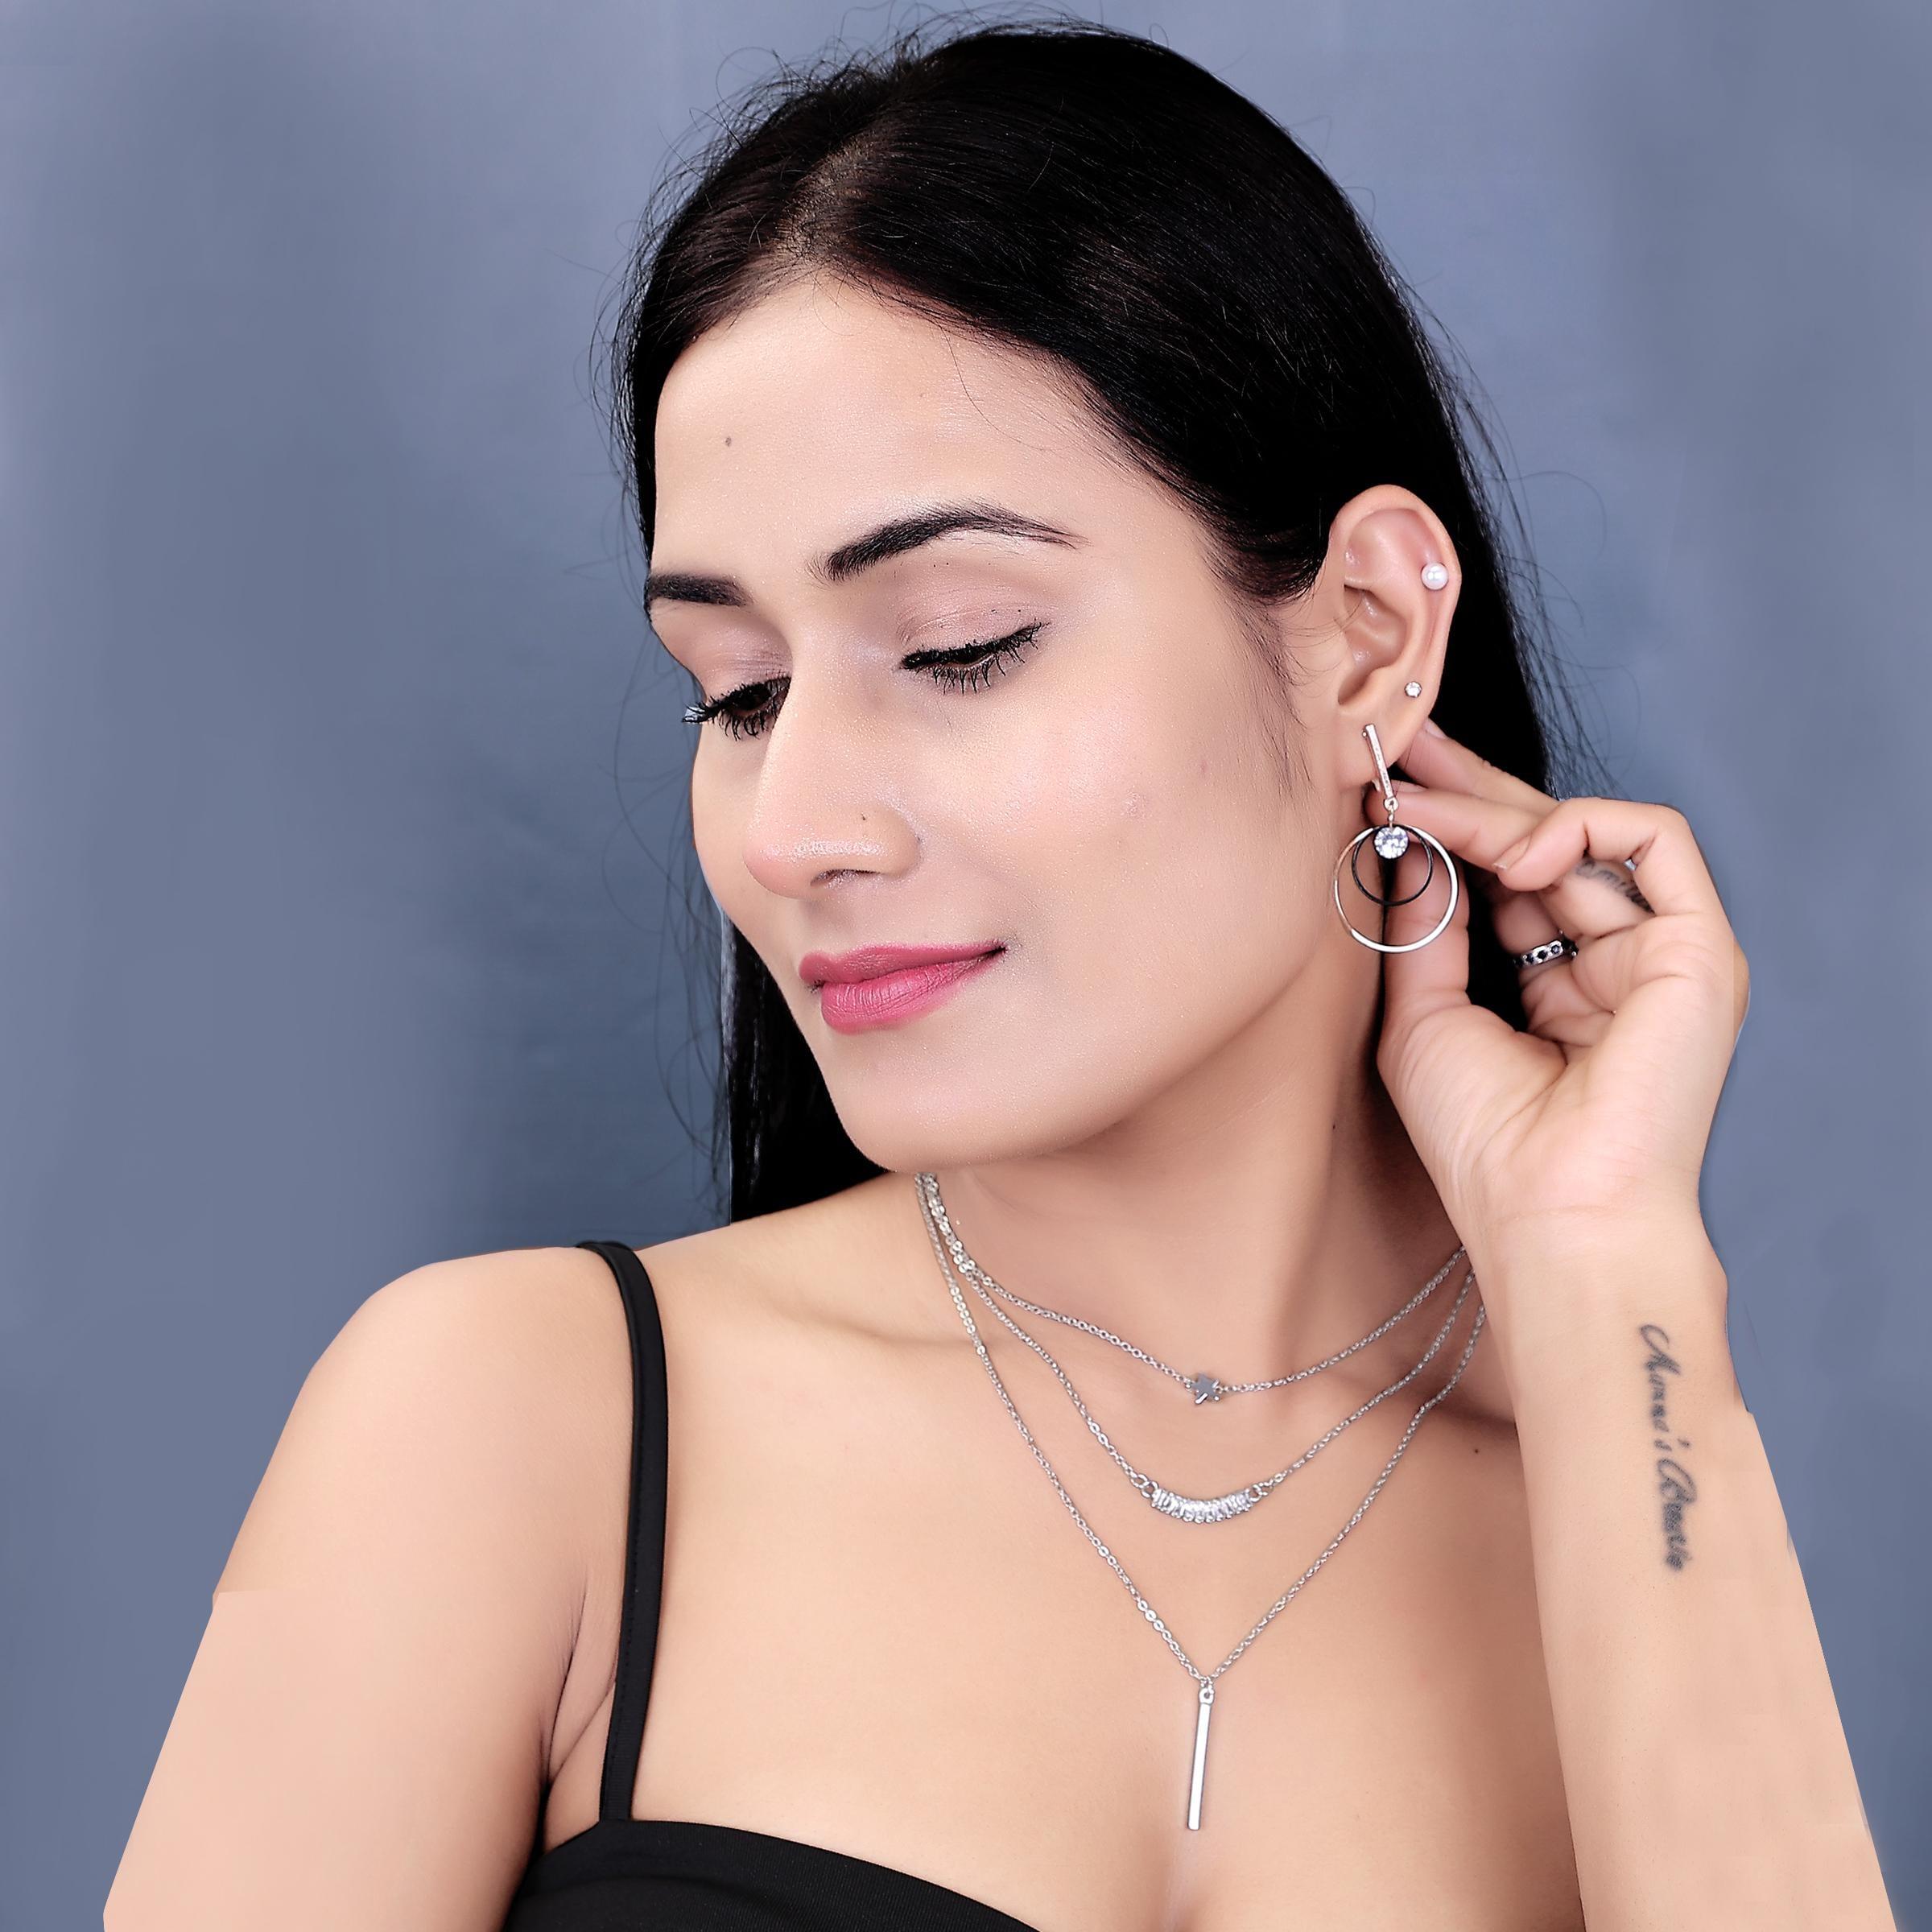
JIYANSHI FASHION : Multi Layer/Single Layer Crystal Chain Pendant Necklace for Women and Girls
Type: Necklaces & Pendants
Brand: JIYANSHI FASHION
Price: Rs. 349
 Enhance your style with our Crystal Chain Pendant Necklace, a perfect blend of elegance and sophistication. Latest stylish design western gold Single/Multi layered chain pendant necklace for women. This party / casual wear multilayer necklace set is made of quality material which looks stylish and goes perfect with any attire. This jewelry is perfectly suited for wedding or casual party wear. Ideal valentine, birthday, anniversary gift for someone you love.
Features: COLOR: WHITE,IDEAL: WOMEN::GIRLS,HIGH QUALITY